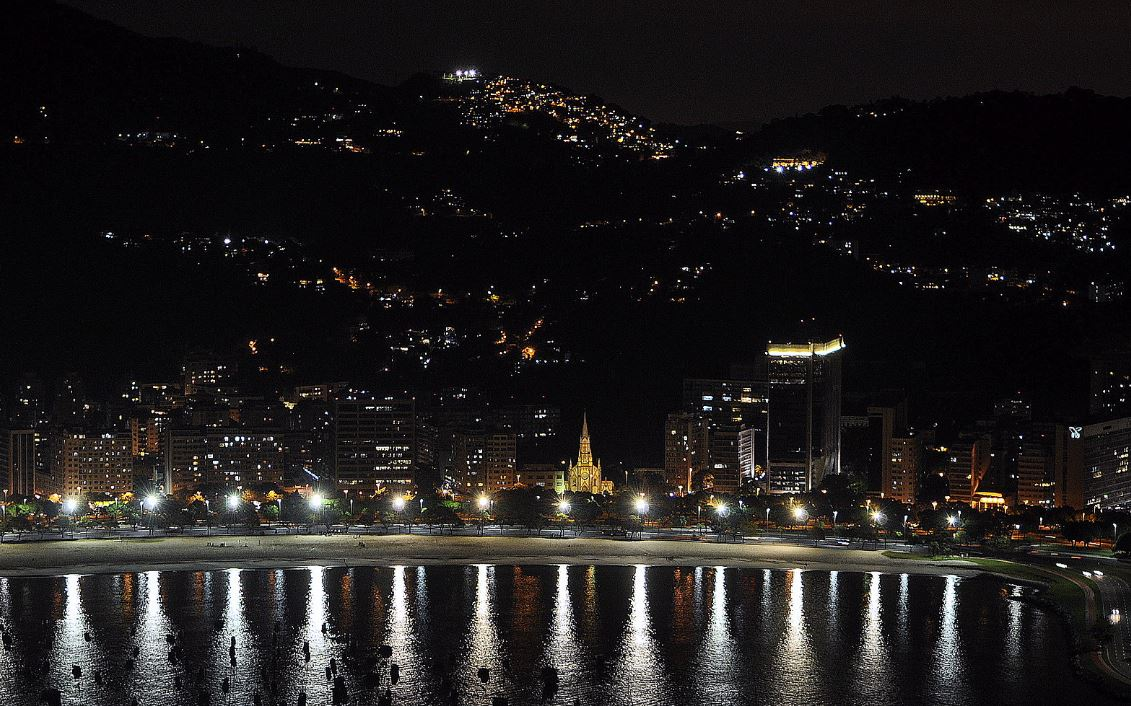
Fire: no
Smoke: no